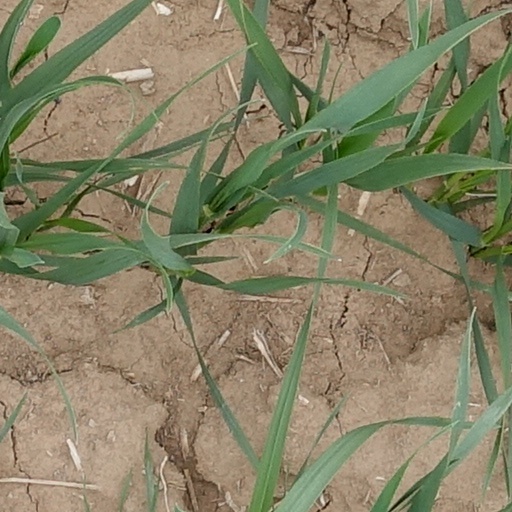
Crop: wheat